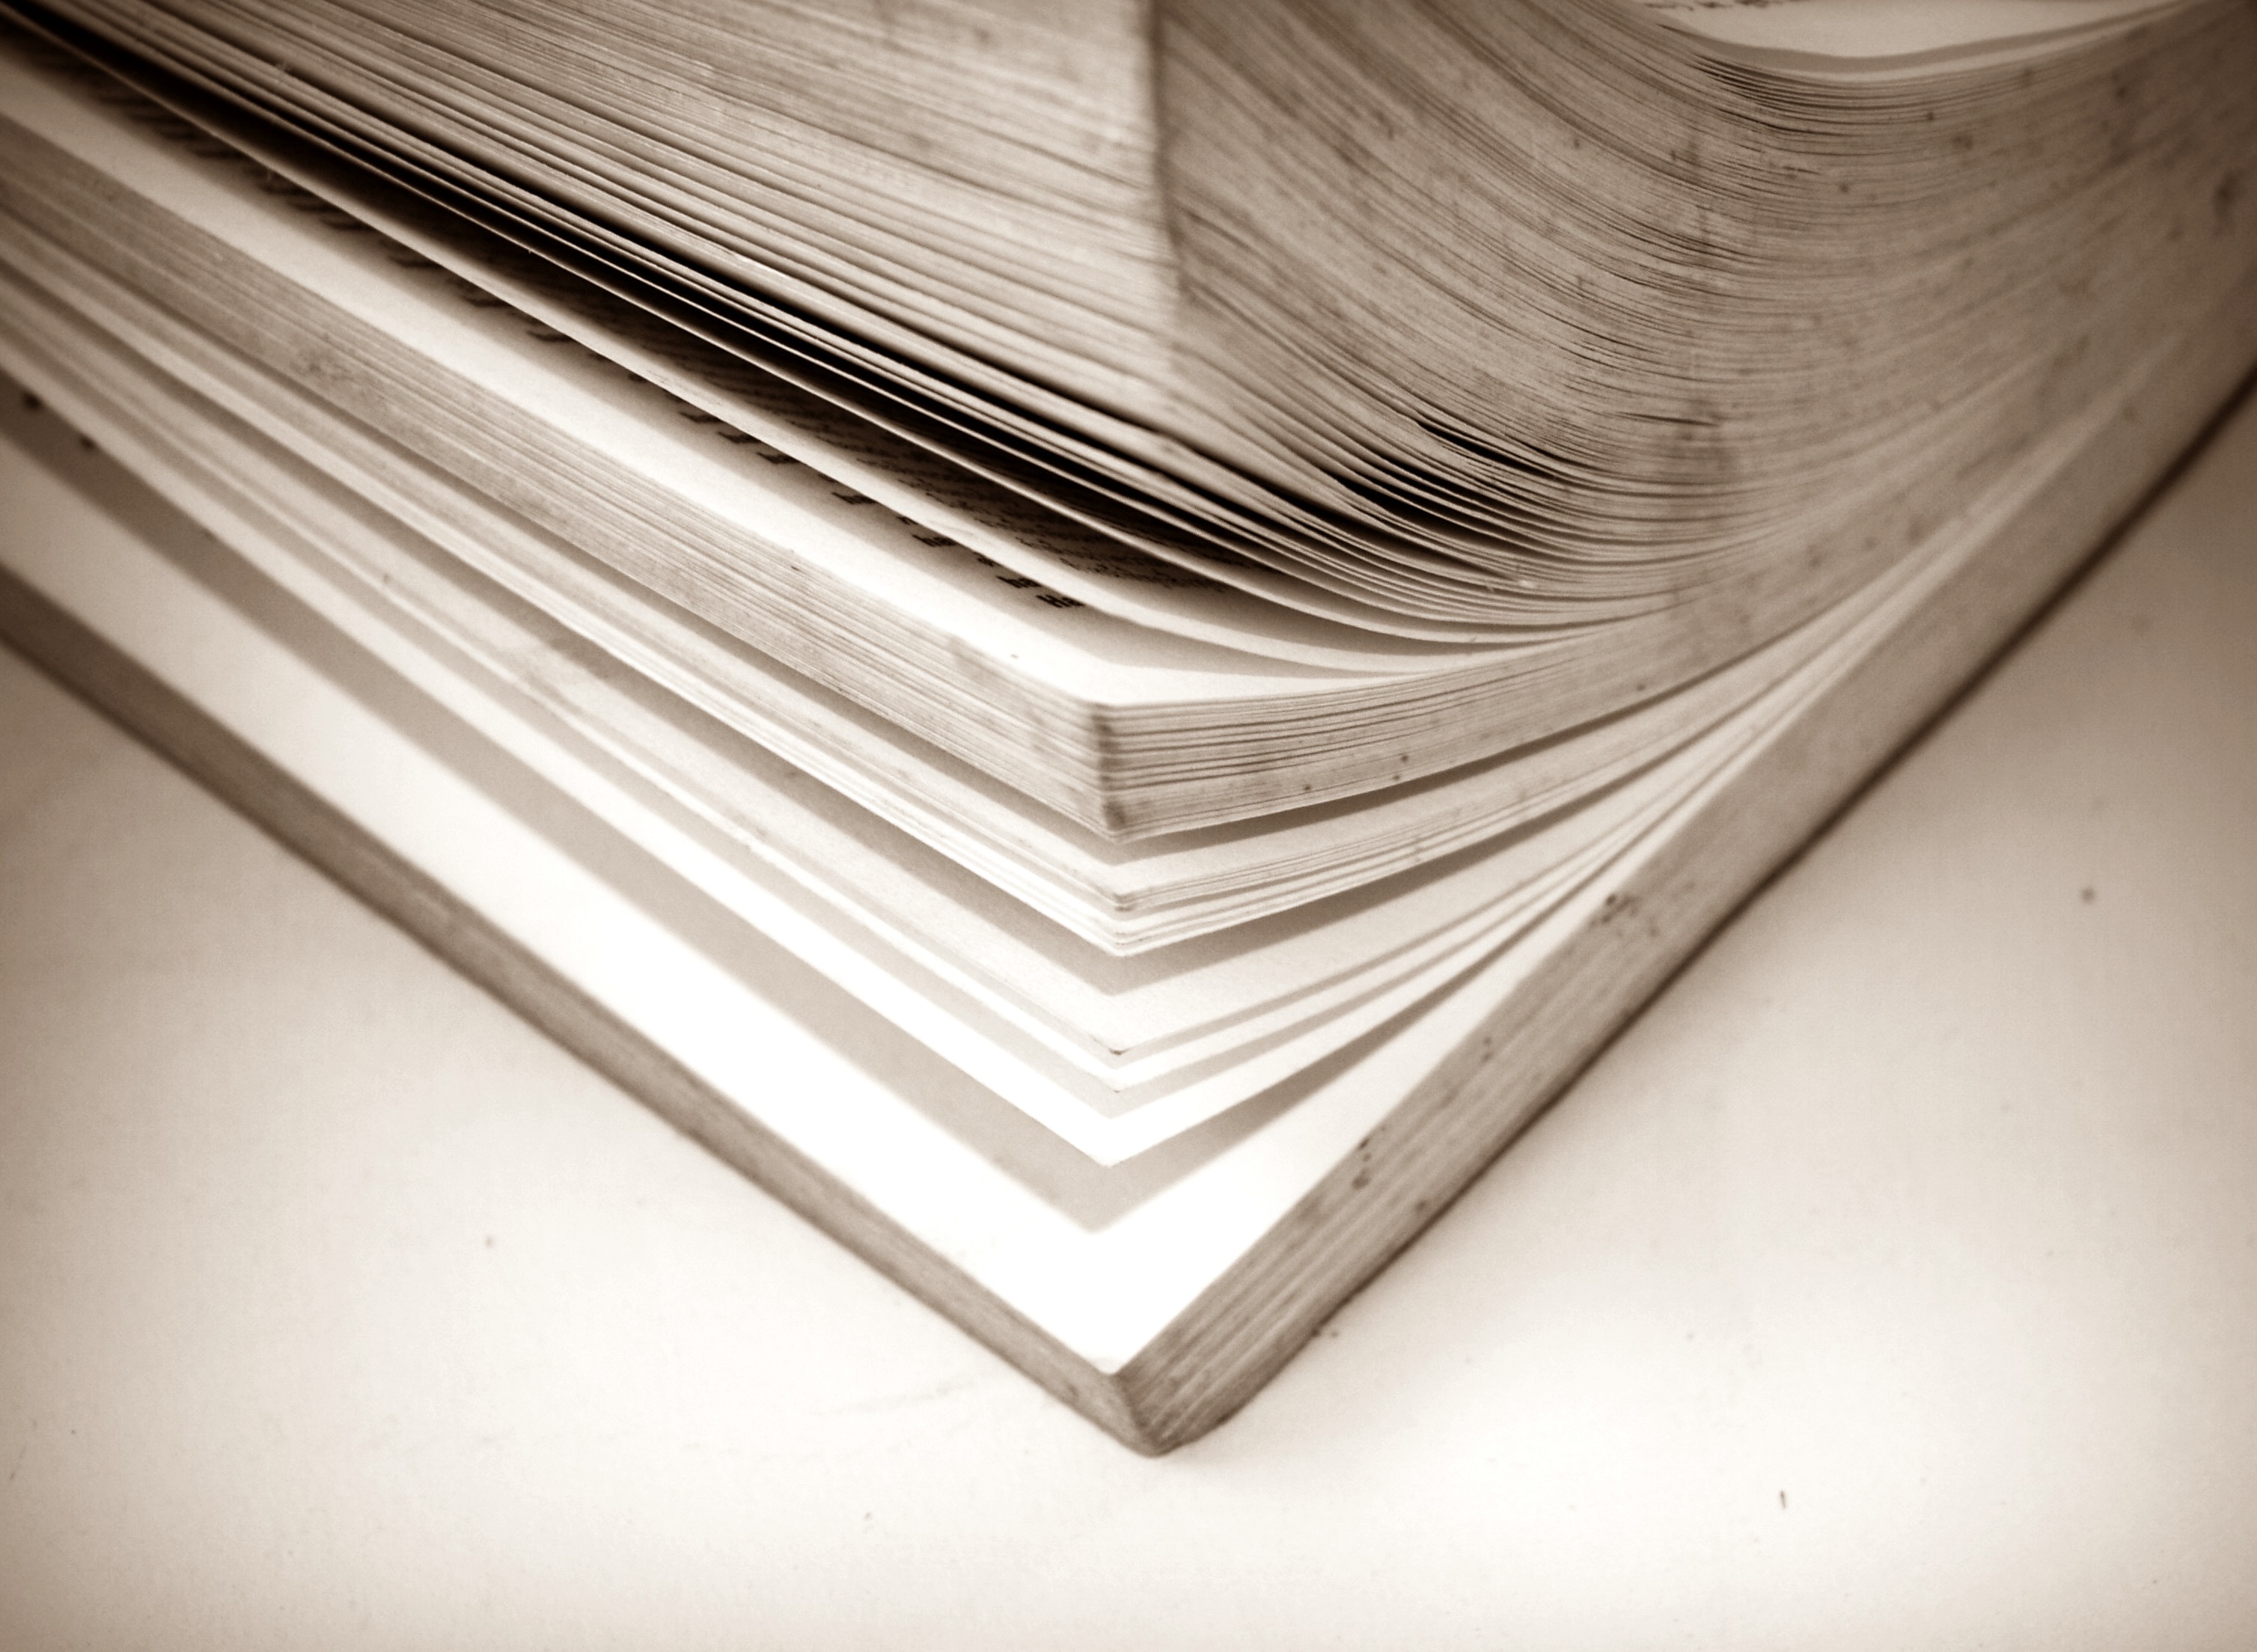
book, creative, wing, wood, white, floor, wall, isolated, dark, ceiling, line, macro, metal, gray, empty, object, closeup, paper, page, material, education, interior design, textbook, blank, catalog, literature, sketch, drawing, design, single, 3d, angle, concept, image, manual, contemporary, document, idea, brochure, shape, molding, backgrounds, nobody, flooring, plywood, render, hardcover, handbook, window covering